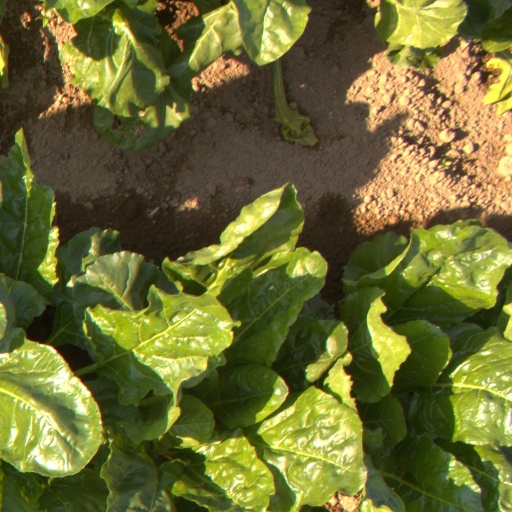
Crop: sugar beet